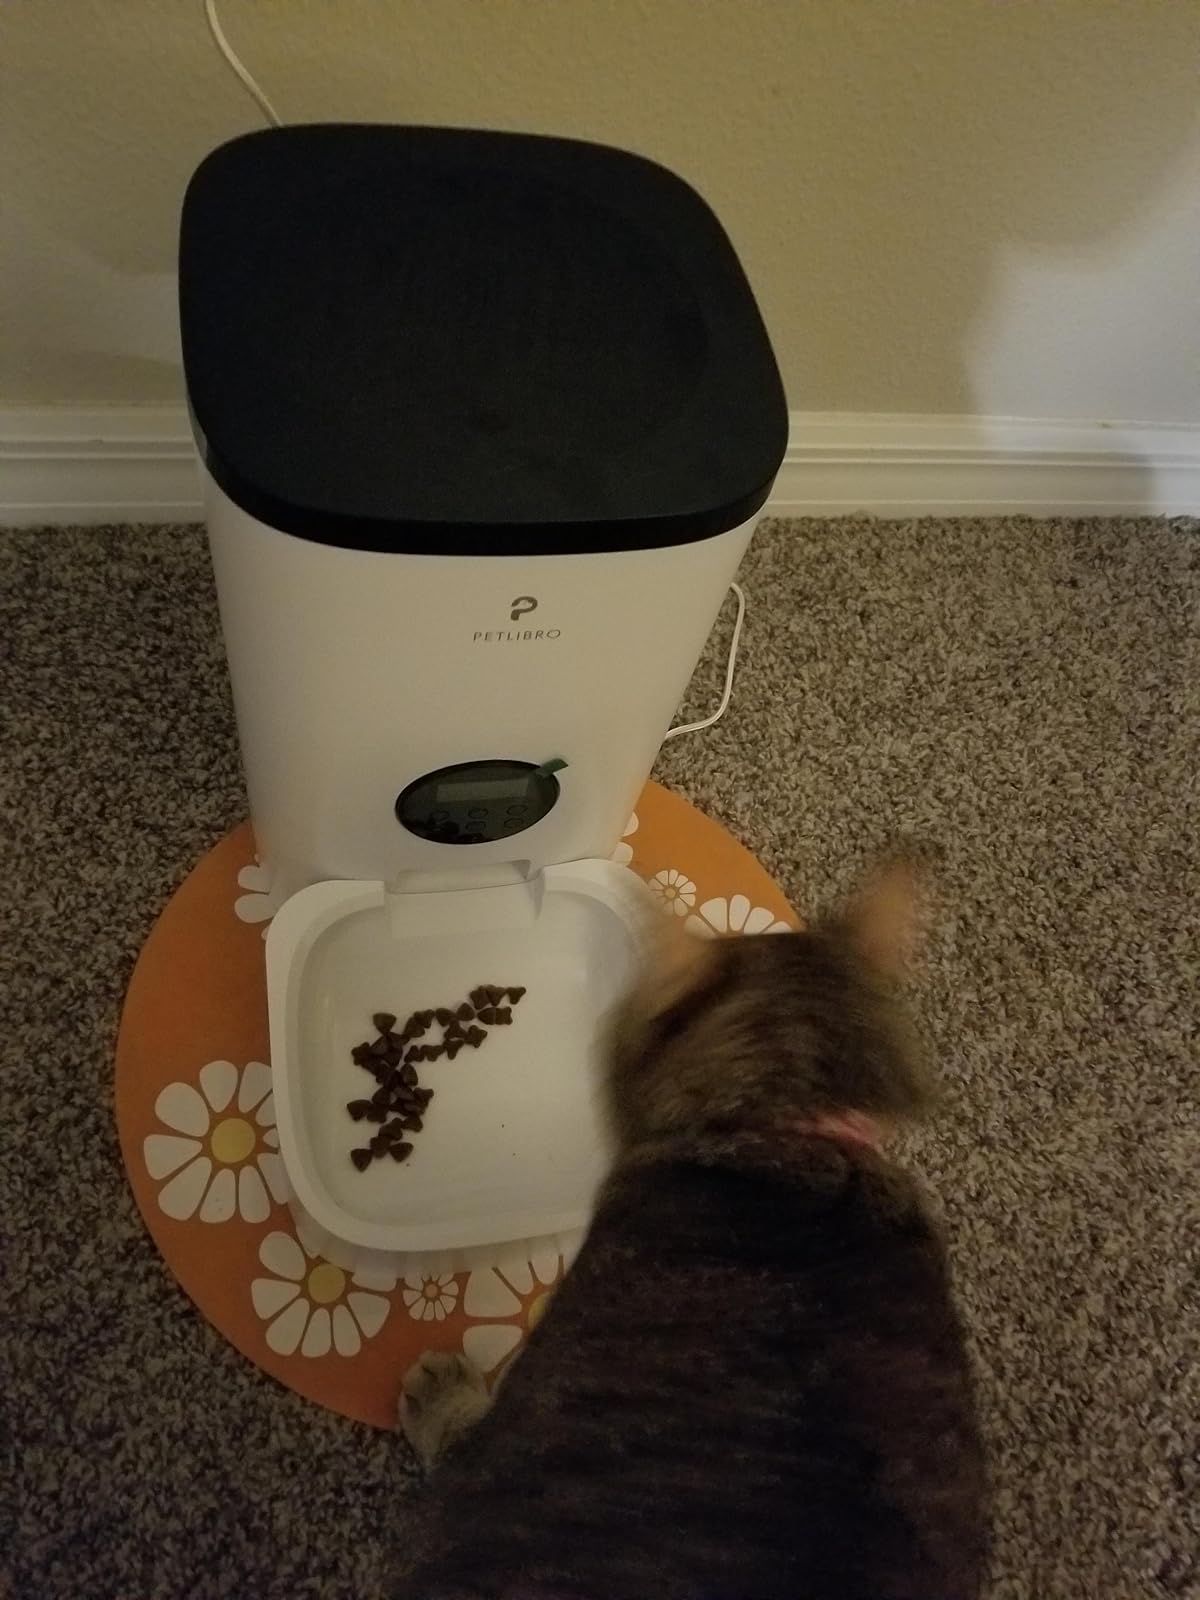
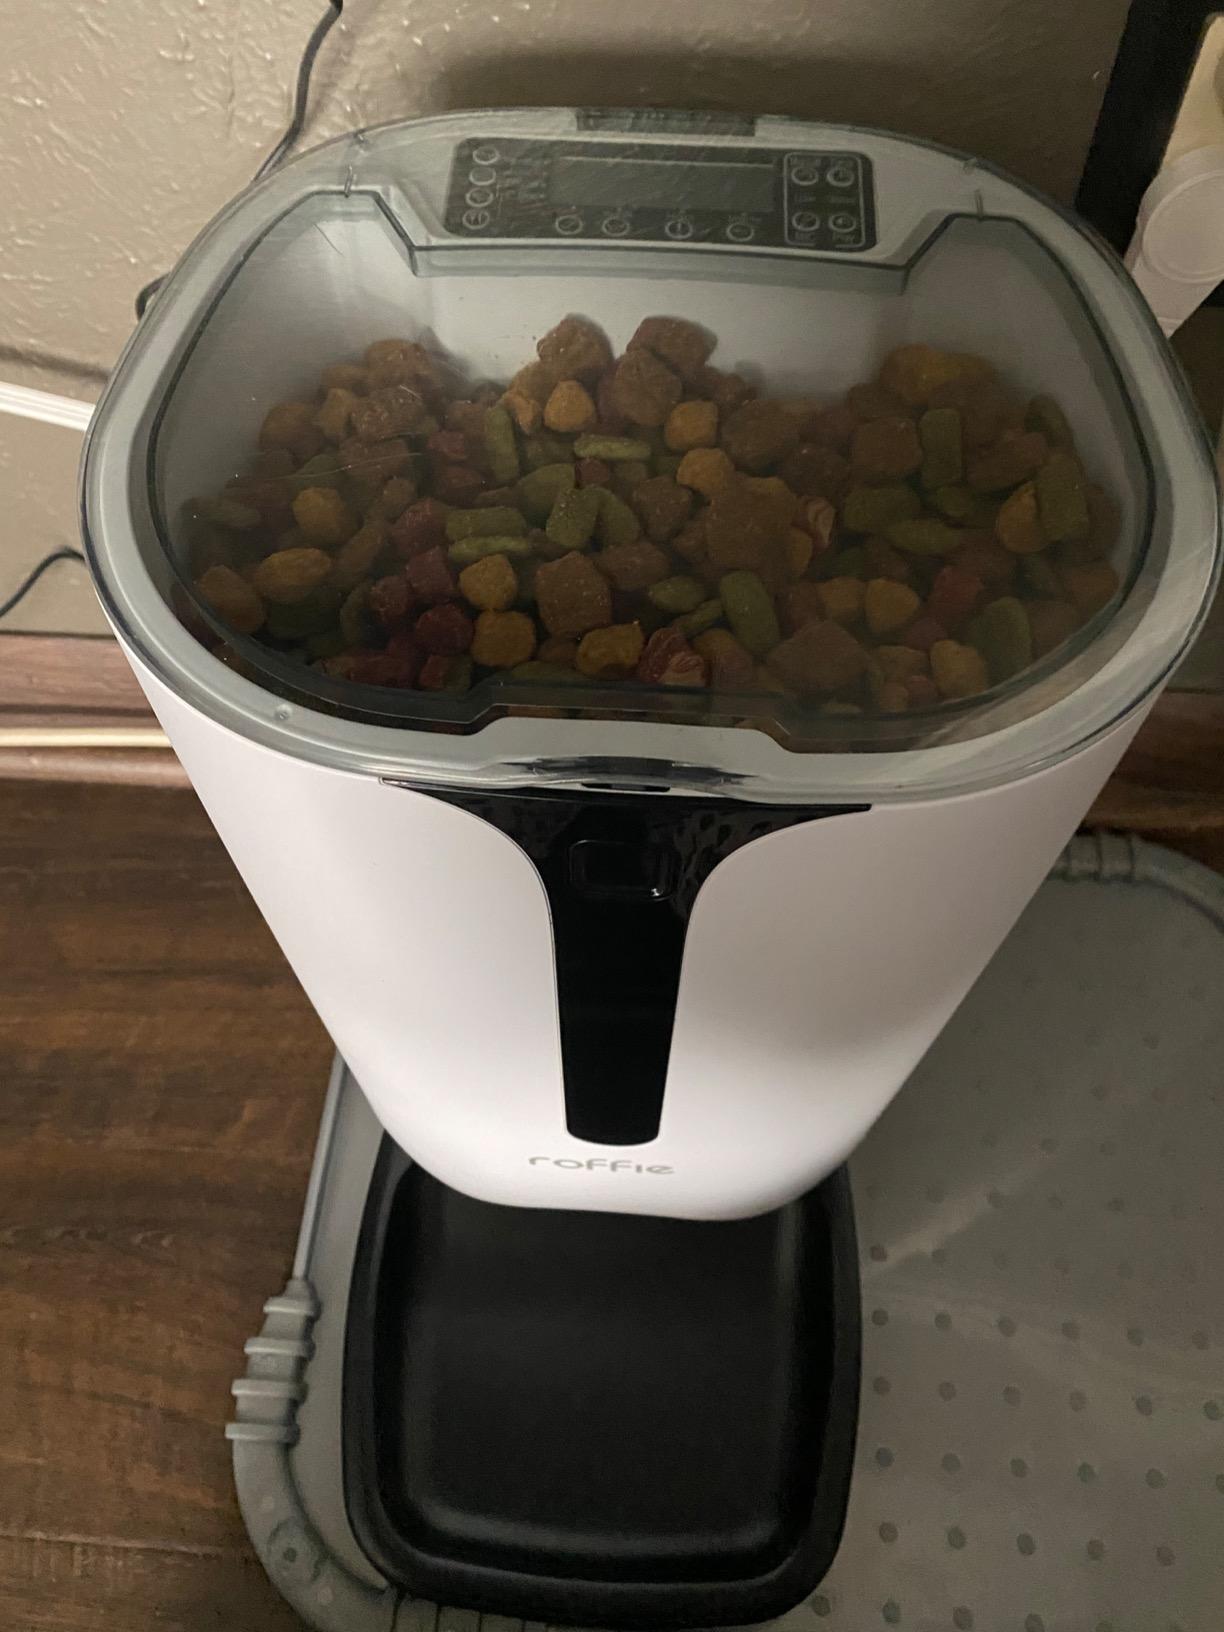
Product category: items_feeder
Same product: no